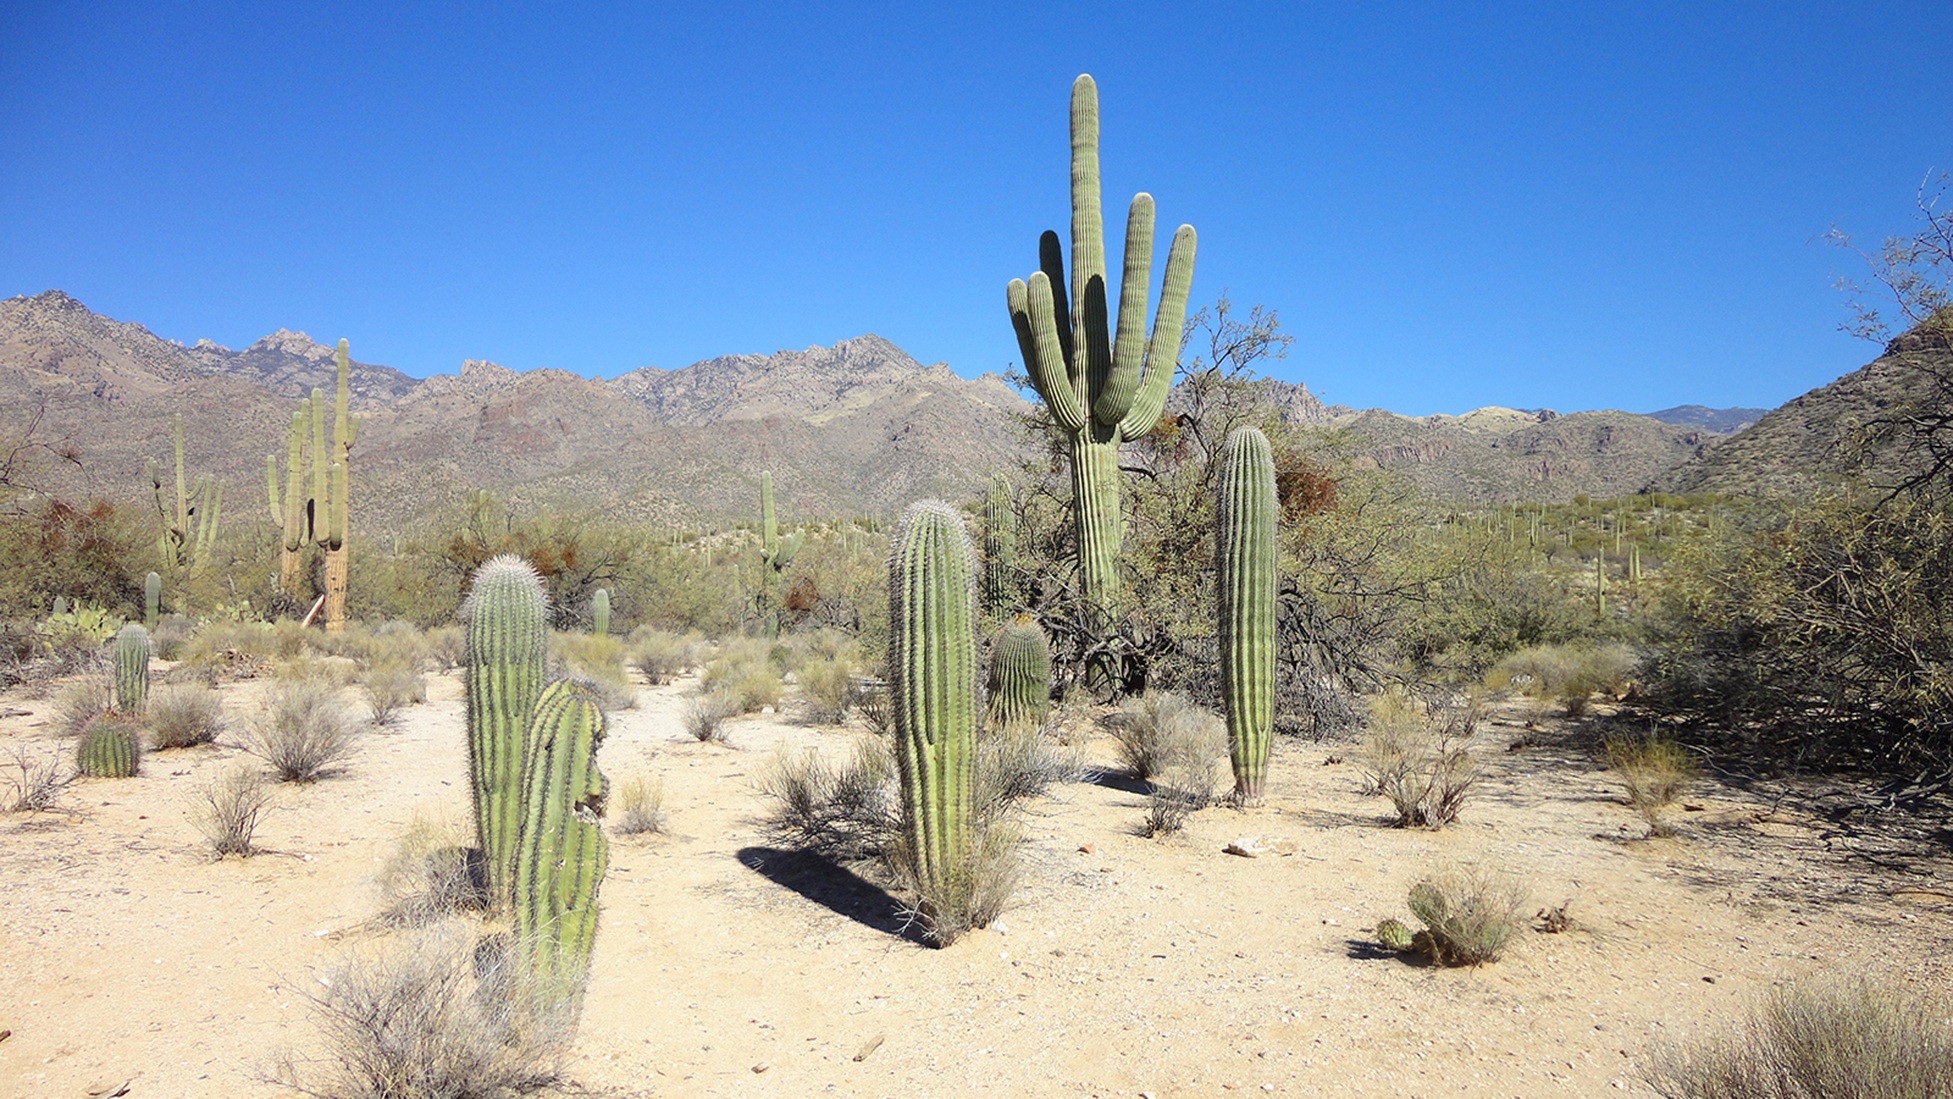
landscape, sand, wilderness, mountain, cactus, plant, desert, lake, valley, flora, arizona, shrubs, saguaro, ecosystem, tucson, caryophyllales, wadi, flowering plant, natural environment, aeolian landform, grass family, land plant